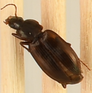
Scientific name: Calathus advena
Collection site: Niwot Ridge NEON (NIWO), plot NIWO_001